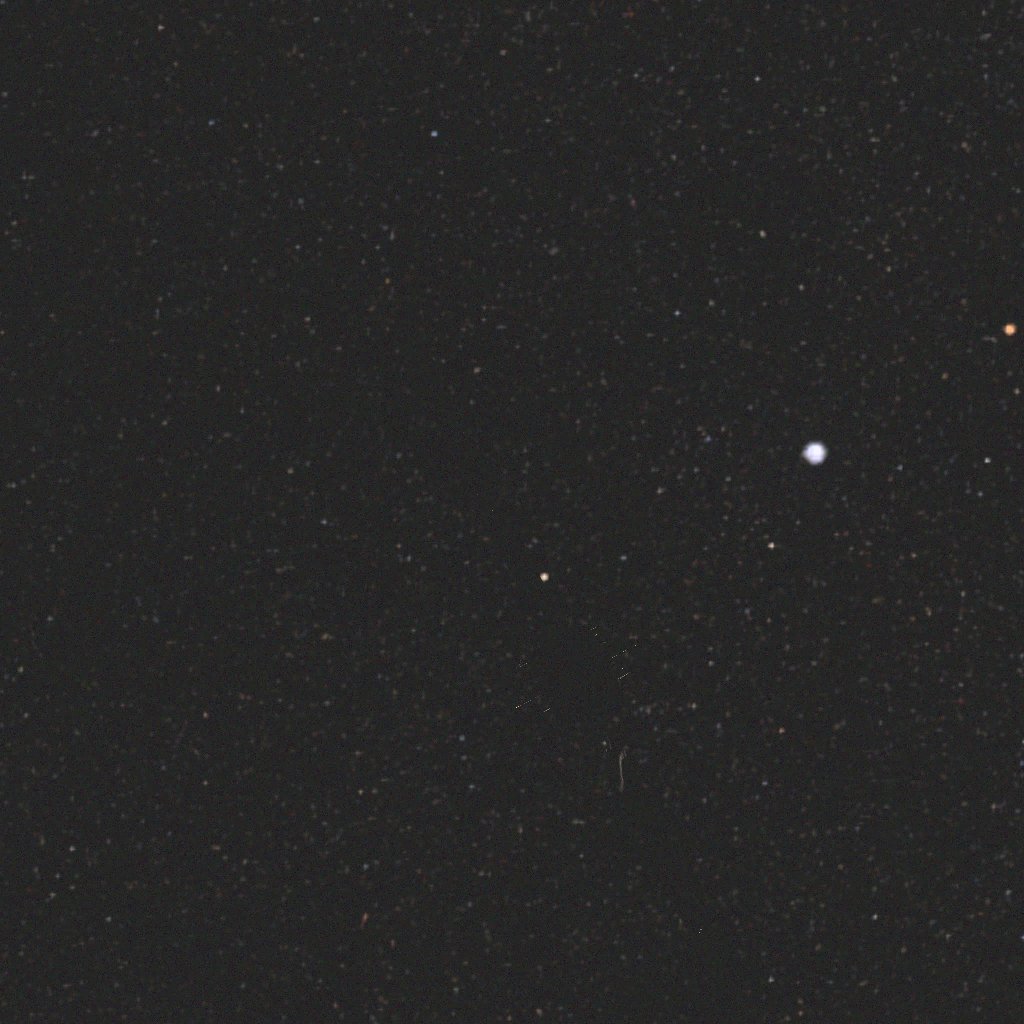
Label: smart_1